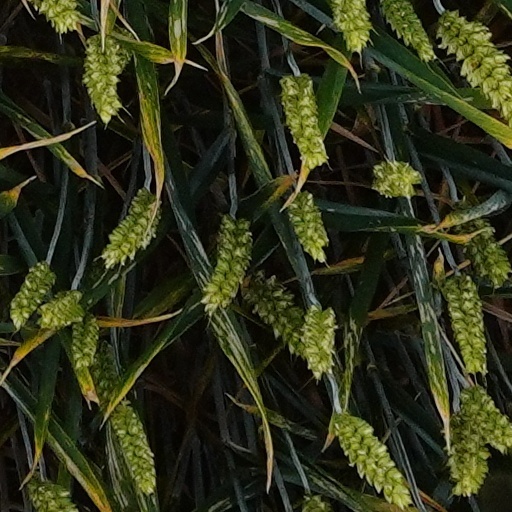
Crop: wheat